Brandon, Manitoba

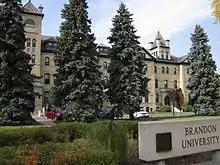
Brandon College building and Clark Hall building at Brandon University.

Brandon is located in south-western Manitoba, on the banks of the Assiniboine river. It is located in the Canadian Prairies and resides in the aspen parkland ecoregion of the prairies. The terrain is generally flat and rolling surrounding Brandon, and there is a large valley located within the city. The Brandon hills are located to the southeast, from which Brandon got its name. Brandon is west of the provincial capital, Winnipeg; and east of the Saskatchewan border.